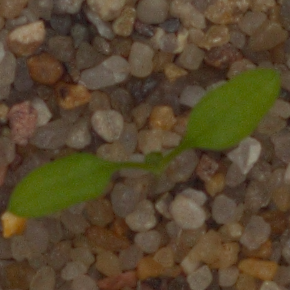
Label: common_chickweed